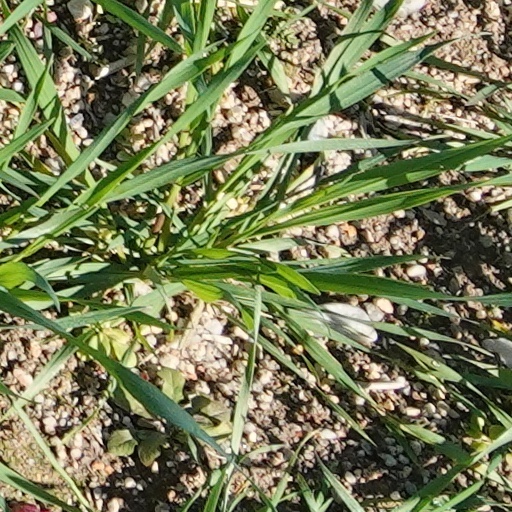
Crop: wheat